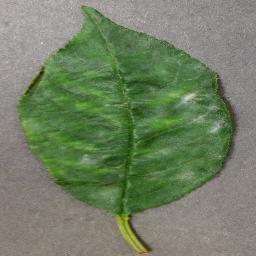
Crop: cherry
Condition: (including_sour)_powdery_mildew